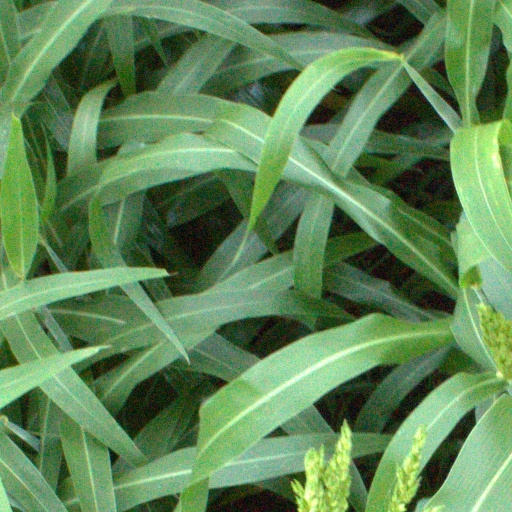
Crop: sorghum